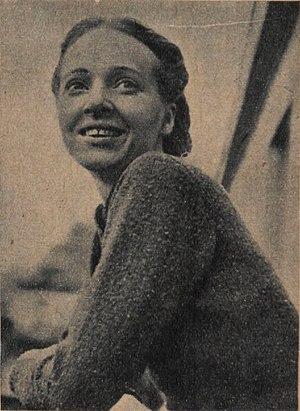
Marie-Claude Vaillant-Couturier. Photographie publiée dans le magazine Regards du 27 décembre 1946.
La place Marie-Claude-Vaillant-Couturier-et-Pierre-Villon est une voie située dans le quartier Saint-Gervais du 4ᵉ arrondissement de Paris.
Le convoi du 24 janvier 1943, dit « convoi des 31 000 », est un convoi de répression et de déportation parti de France en direction d'Auschwitz dans le cadre du décret Nuit et brouillard. Il est issu d'un convoi qui est d'abord mixte à son départ de Compiègne : 230 femmes et 1 446 hommes sont répartis dans différents wagons à bestiaux, puis le train est séparé en deux à Halle-sur-Saale, les wagons contenant les hommes étant alors dirigés vers le camp d'Oranienbourg-Sachsenhausen tandis que ceux des femmes sont envoyés vers Auschwitz.
Marie-Claude Vogel, épouse Couturier puis Ginsburger, dite Marie-Claude Vaillant-Couturier, est une femme politique française, communiste, résistante, née le 3 novembre 1912 à Paris et décédée le 11 décembre 1996 à Paris.